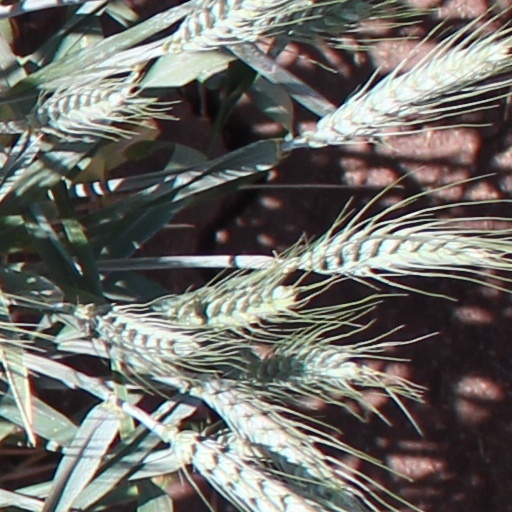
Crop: wheat